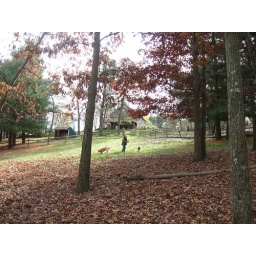
Mom running dogs in the back pasture